David Falk

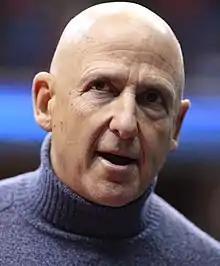
Falk in 2013

David B. Falk (born 1950) is an American sports agent who primarily works with basketball players in the National Basketball Association (NBA). He began his career representing professional tennis players for Donald Dell's ProServ and is best known for representing sports icon Michael Jordan for the entirety of Jordan's career. Besides Jordan, Falk has represented more than 100 other NBA players, and is generally considered to be the most influential player agent the NBA has seen. During the peak years of Falk's career in the 1990s, he was often considered the second-most powerful person in the NBA behind Commissioner David Stern, and in 2000 he had at least one client on all but two NBA teams. He was listed among the "100 Most Powerful People in Sports" for 12 straight years from 1990 to 2001 by "The Sporting News", and was also named one of the Top 50 Marketers in the United States by Advertising Age in 1995.